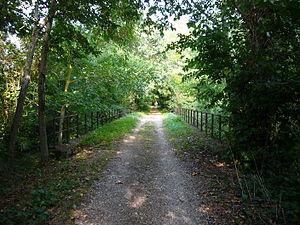
Voie ferrée desaffectée Pamiers-Limoux (Ariège, France).
La plaine d'Ariège, parfois appelée basse Ariège, ou piémont ariégeois, et plus rarement Aganaguès est la partie du département d'Ariège la moins élevée et la plus septentrionale, prolongement au sud de la plaine toulousaine.
La ligne de Pamiers à Limoux est une ancienne ligne ferroviaire française a écartement standard et à voie unique longue de 63,1 kilomètres, établie dans les départements de l'Aude et de l'Ariège. Elle a été mise en service par la Compagnie des chemins de fer du Midi et du Canal latéral à la Garonne en 1898 et la dernière section a été définitivement fermée en 1973. Elle se greffait sur la ligne de Portet-Saint-Simon à Puigcerda en gare de Pamiers et rejoignait celle de Carcassonne à Rivesaltes en gare de Limoux.
Une ligne de chemin de fer, ou encore une ligne ferroviaire est un chemin parcouru par des trains, ou ayant été parcouru par des trains dans le cas d'une ligne désaffectée. Par métonymie on appelle parfois voie ferrée une ligne de chemin de fer, surtout lorsque c'est une voie unique.